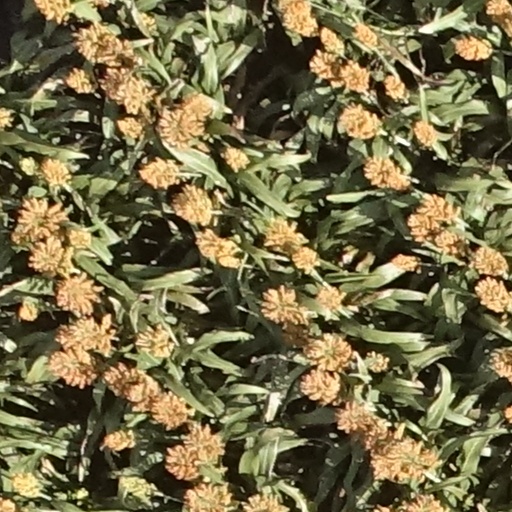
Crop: sorghum